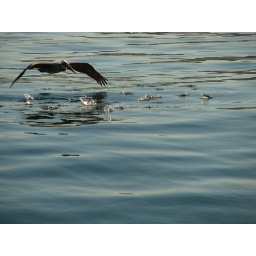
Pelican skimming over the jumping fish